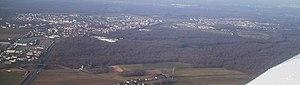
Vue aérienne de la ville de Rambouillet.
Rambouillet est une commune française située dans le sud du département des Yvelines, en région Île-de-France. C'est l'une des trois sous-préfectures du département.
L'unité urbaine de Rambouillet est une unité urbaine française centrée sur la ville de Rambouillet, sous-préfecture du département des Yvelines qui fait partie de la région Île-de-France.